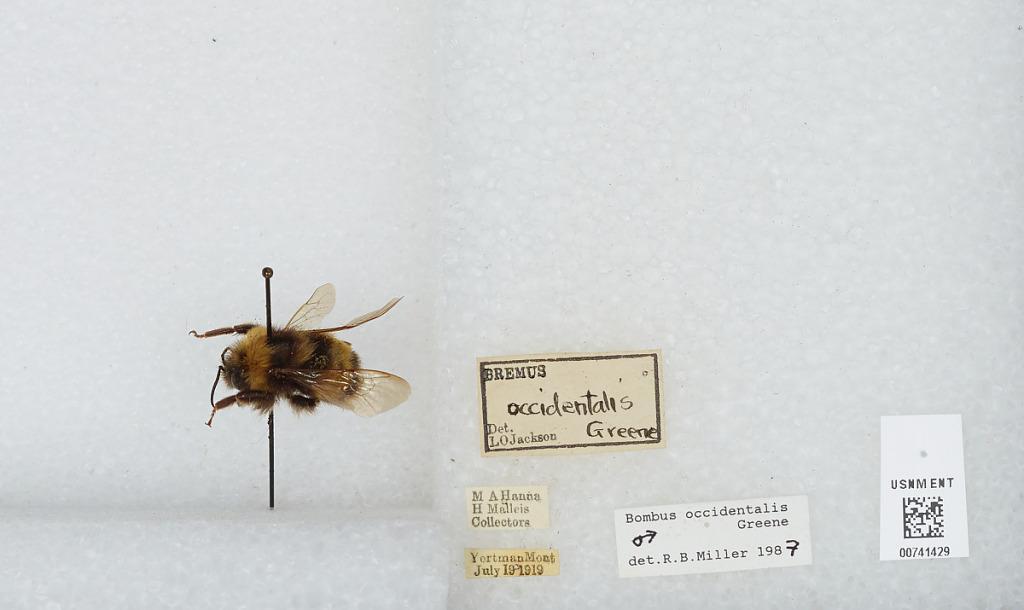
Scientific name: Bombus (Bombus) occidentalis Greene
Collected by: M. Hanna & H. Malleis
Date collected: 1919-7-19
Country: United States
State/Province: Montana
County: Phillips
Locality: Zortman
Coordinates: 47.9178, -108.526
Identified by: Jackson, L. O.